MiR-132

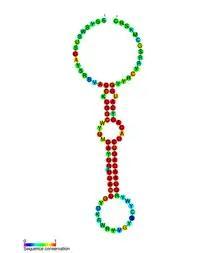
miR-132 microRNA precursor secondary structure and sequence conservation.

In molecular biology miR-132 microRNA is a short non-coding RNA molecule. MicroRNAs function to regulate the expression levels of other genes by several mechanisms, generally reducing protein levels through the cleavage of mRNAs or the repression of their translation. Several targets for miR-132 have been described, including mediators of neurological development, synaptic transmission, inflammation and angiogenesis.